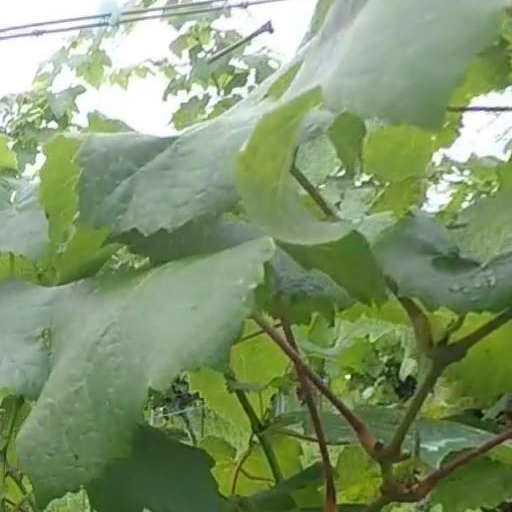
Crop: grape